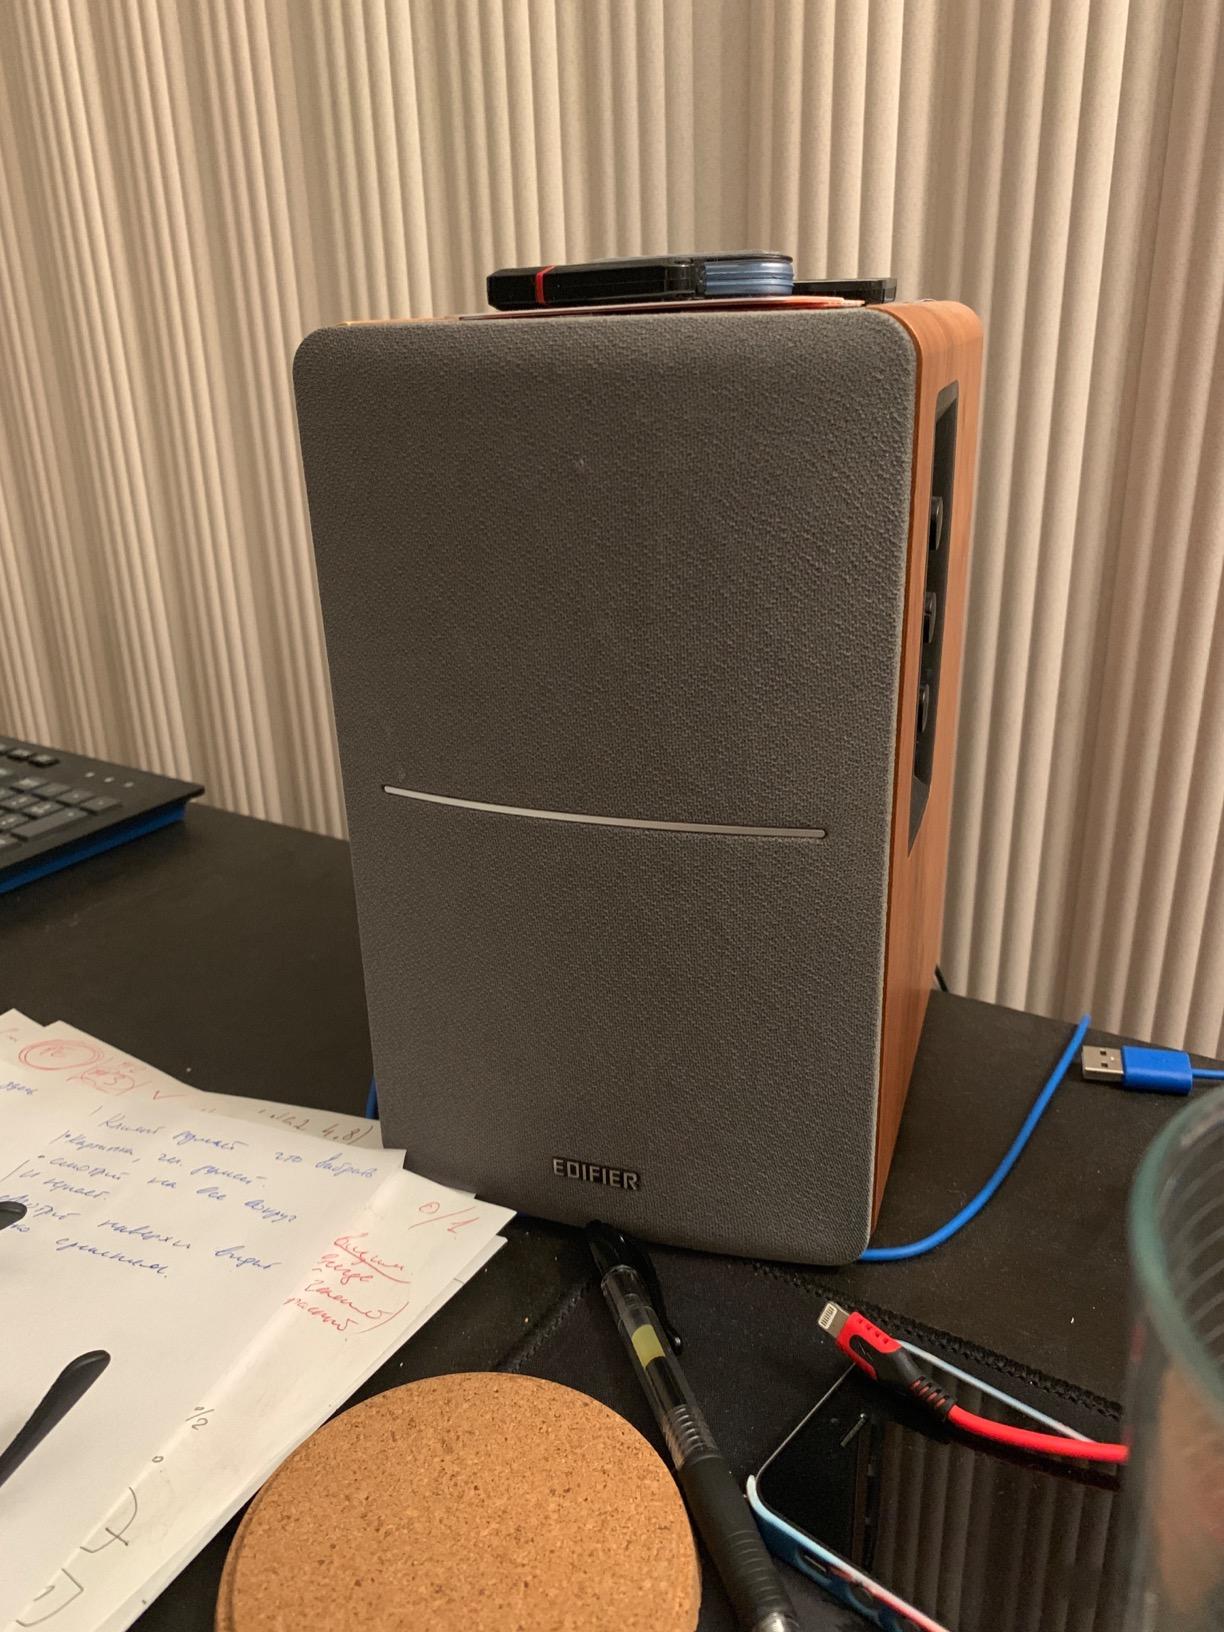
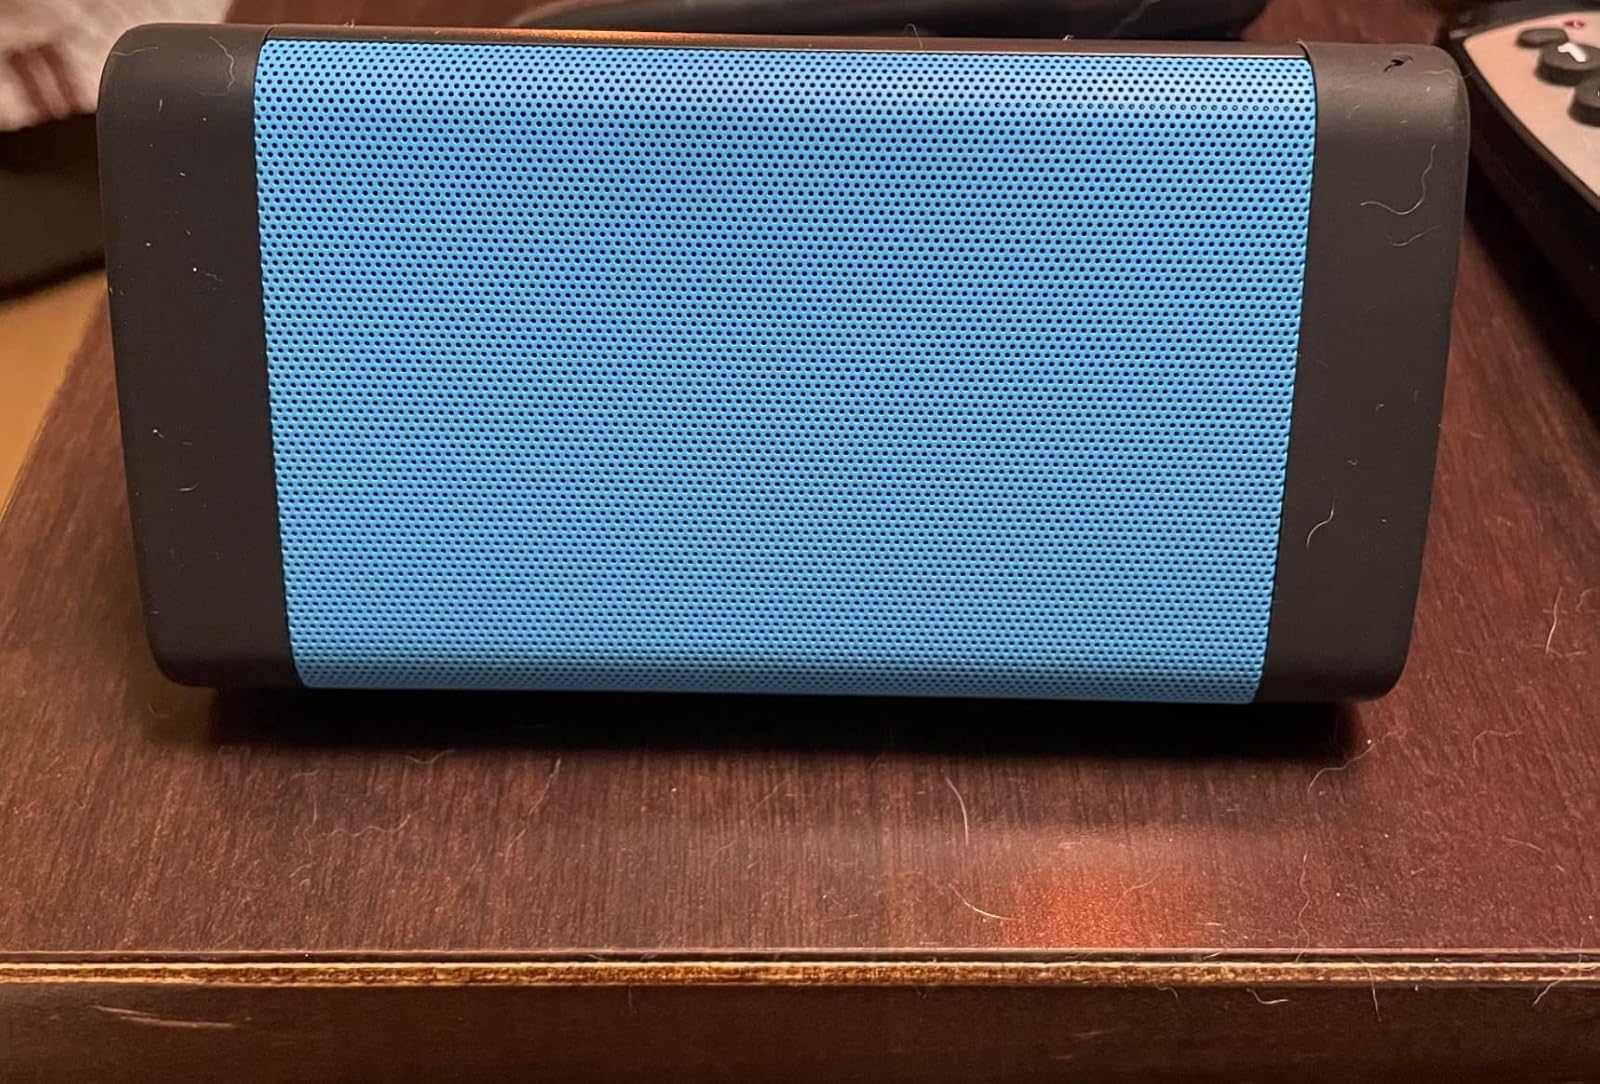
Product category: speaker
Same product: no